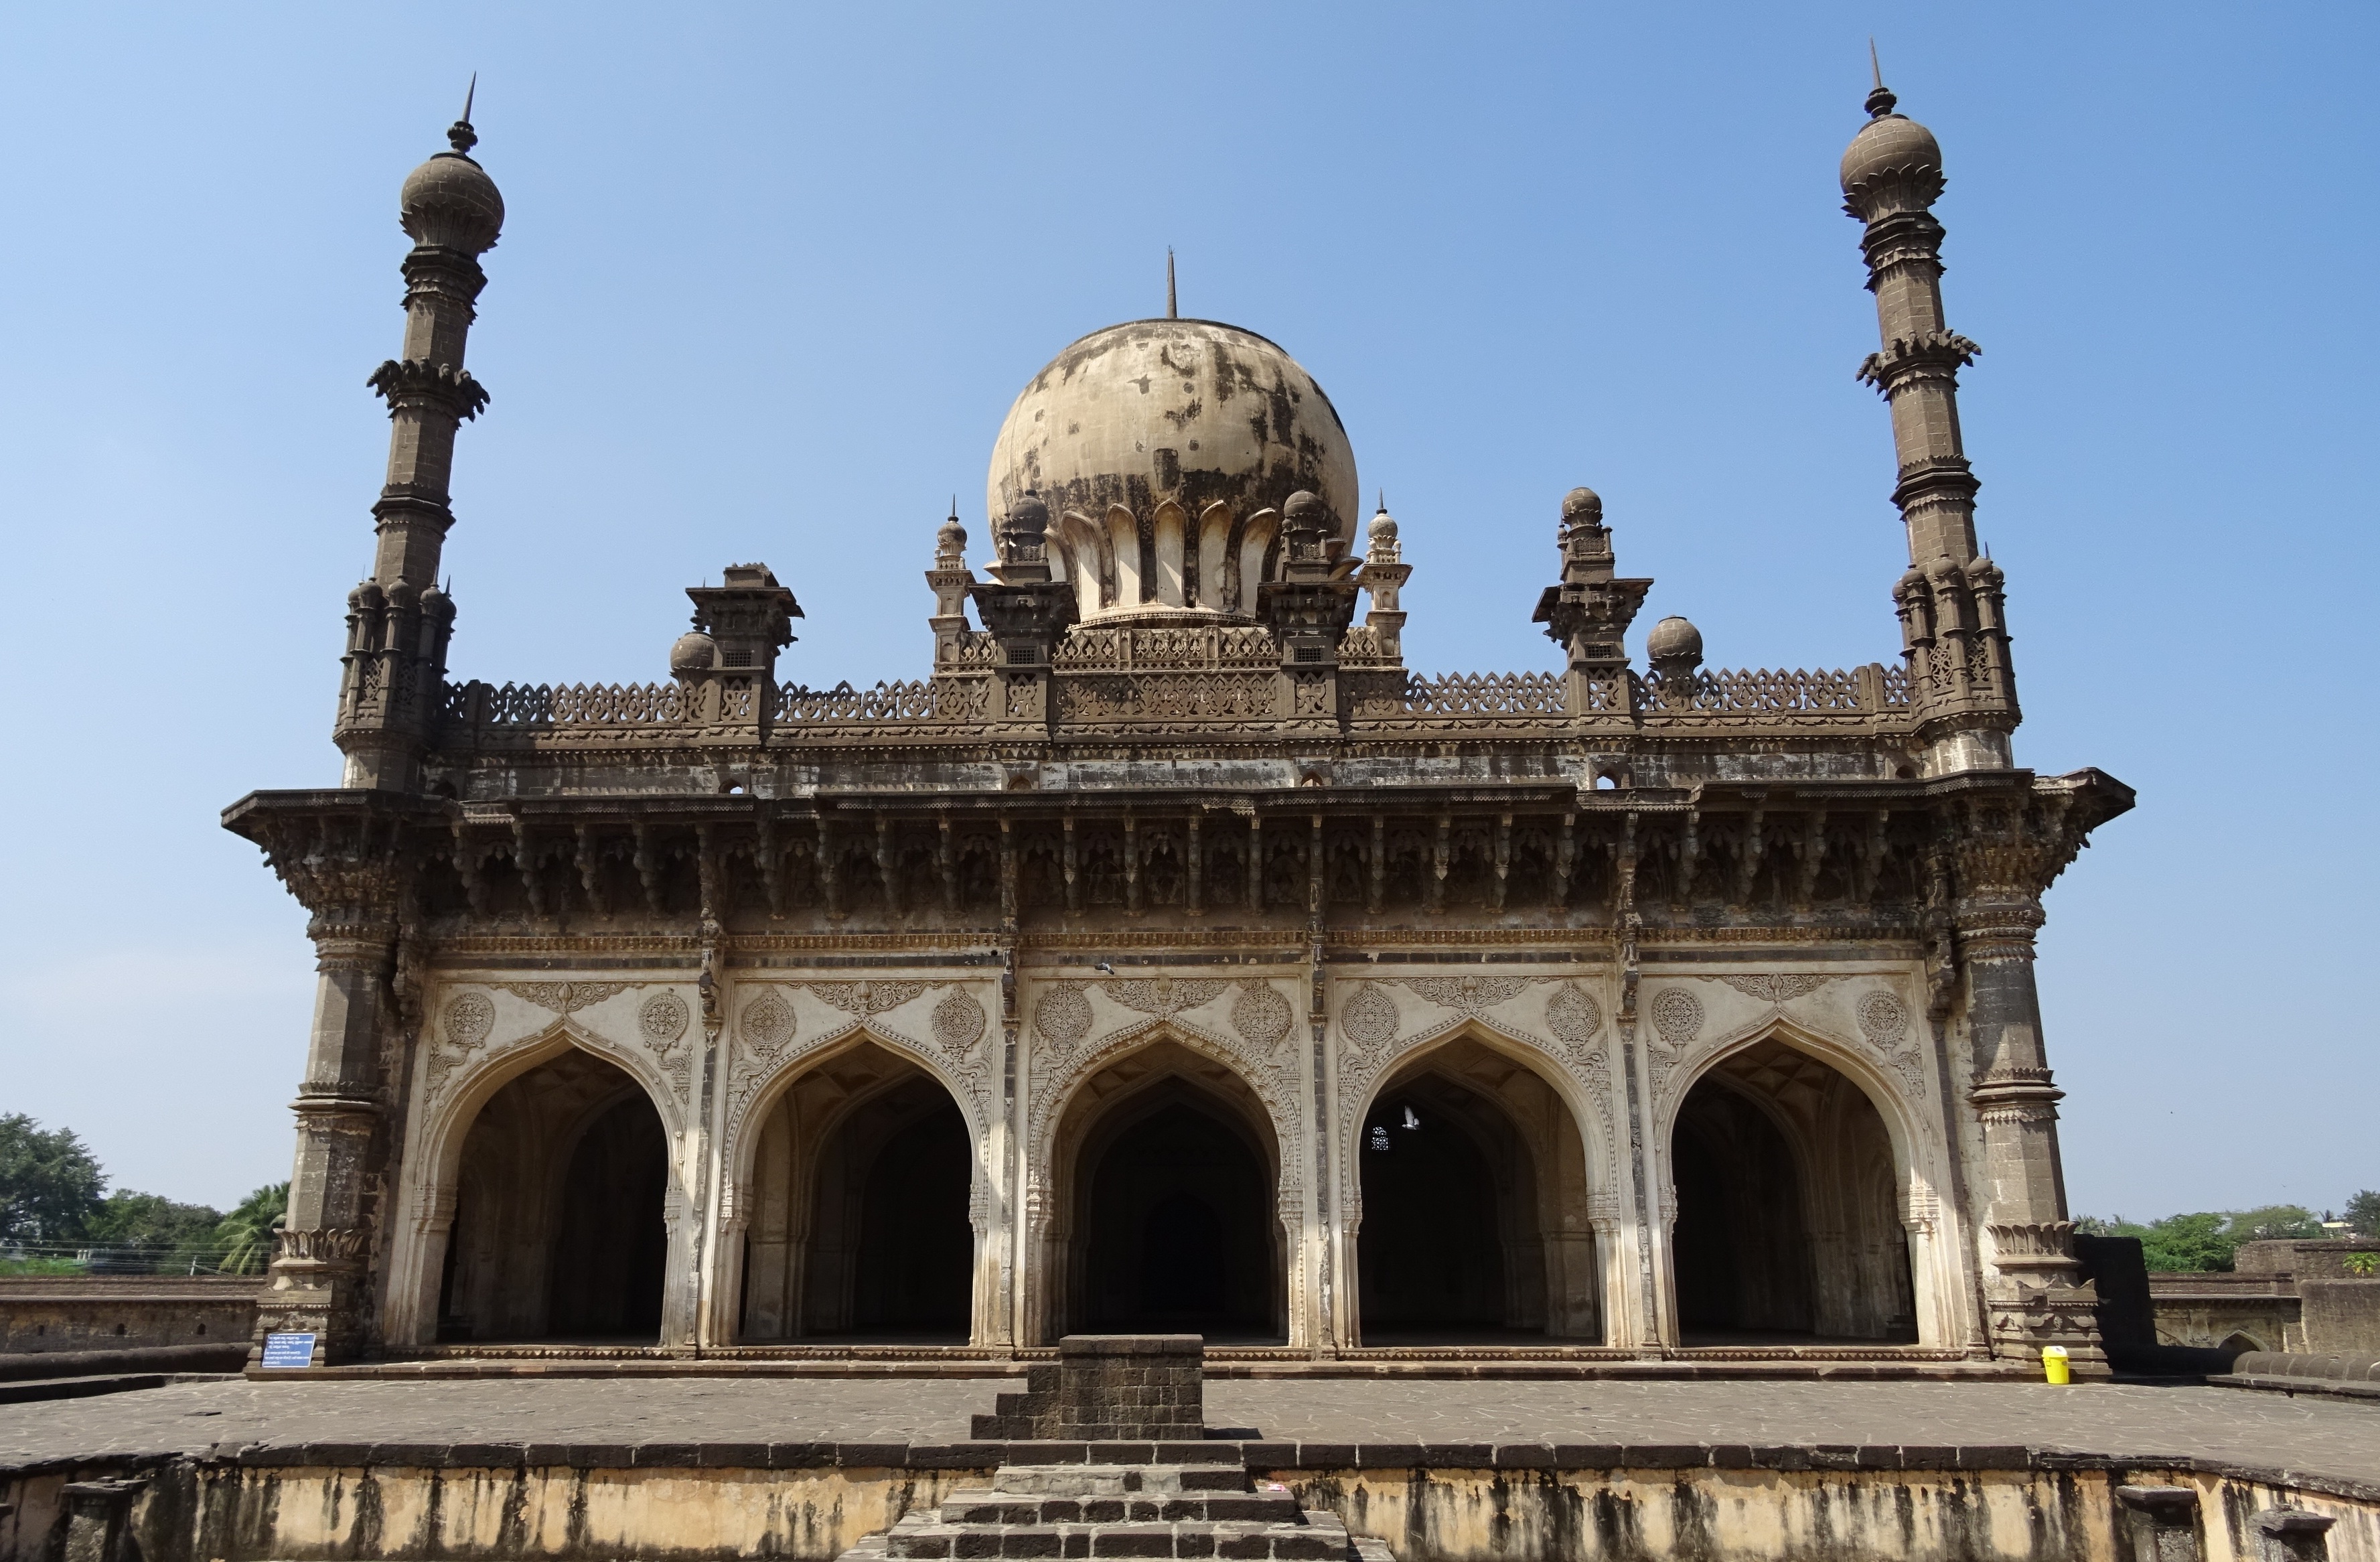
architecture, structure, monument, travel, arch, landmark, attraction, historic, tourism, place of worship, temple, mosque, islam, famous, india, tomb, destination, mausoleum, muslim, minarets, ibrahim rauza, ibrahim roza, bijapur, karnataka, ancient rome, historic site, triumphal arch, ancient history, ancient roman architecture, byzantine architecture